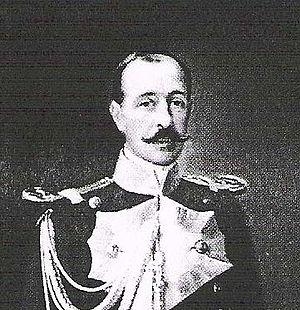
le Comte de la Vega del Sella
Ricardo Duque de Estrada, comte de la Vega Del Sella est un archéologue et préhistorien espagnol.